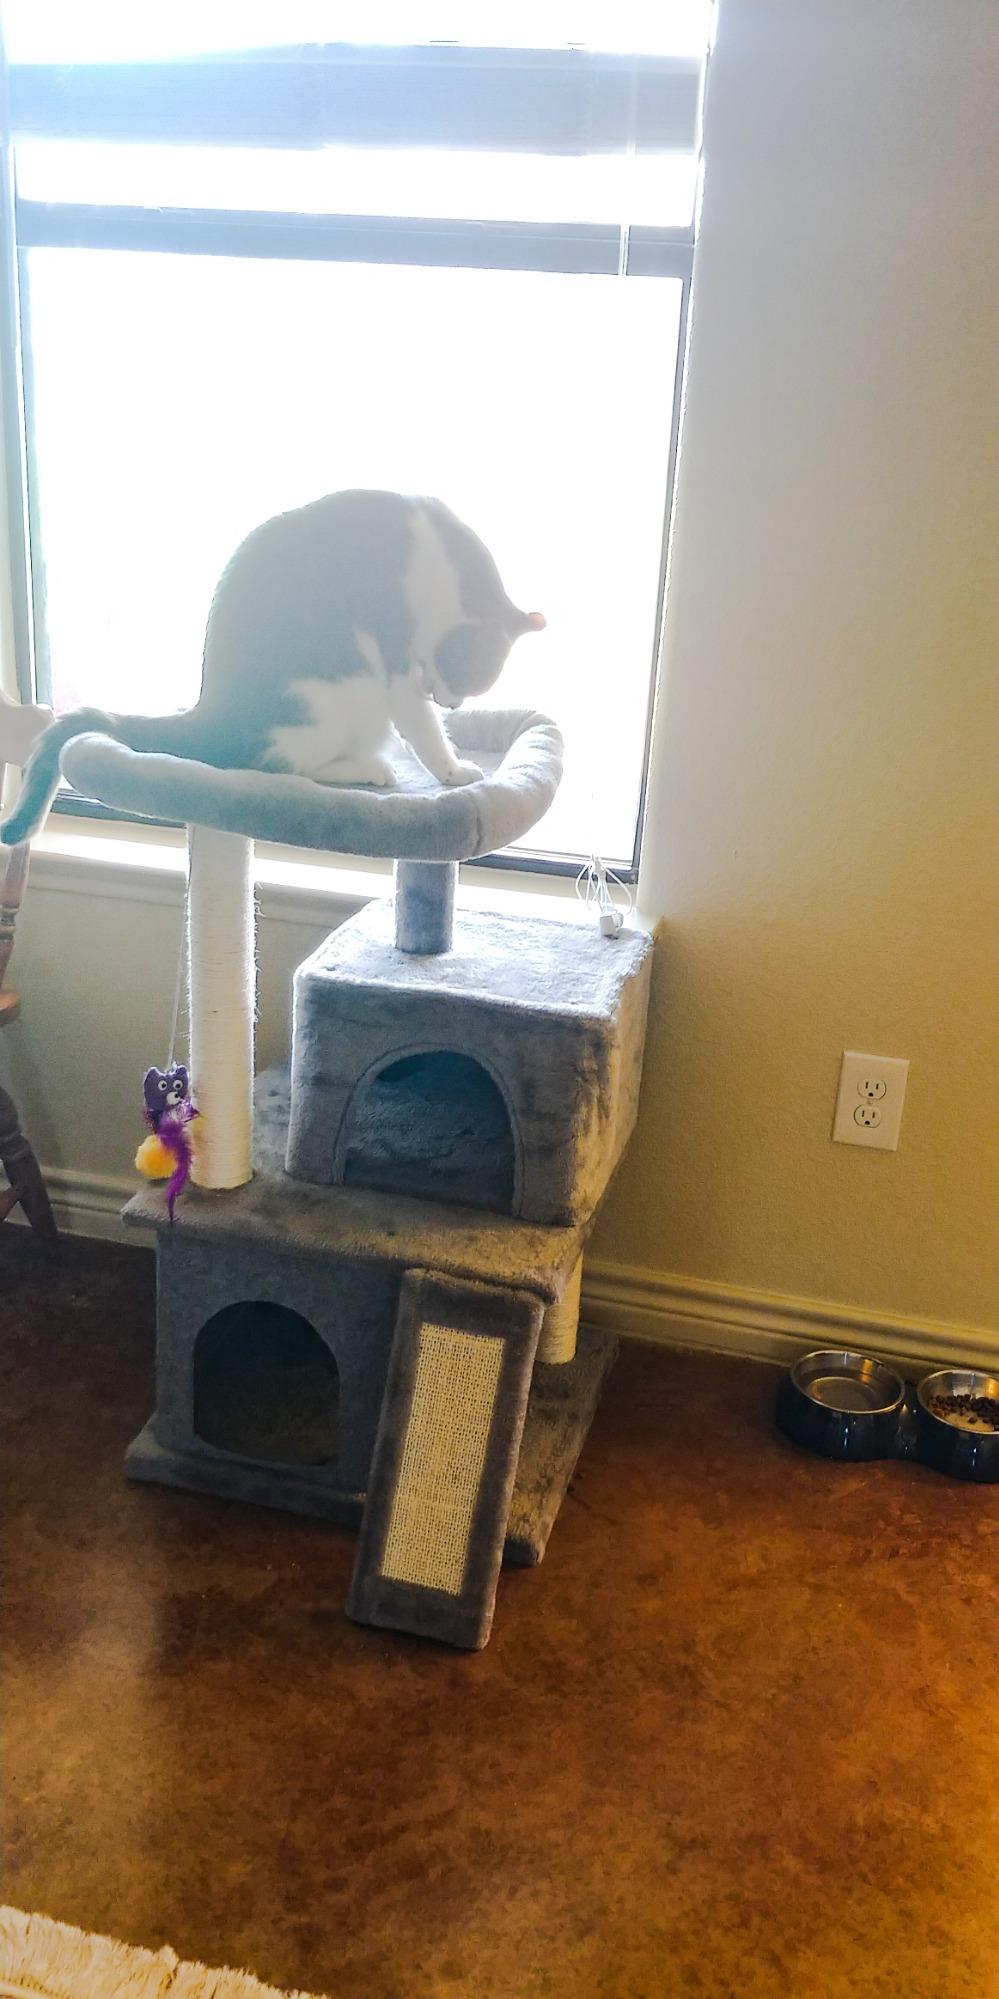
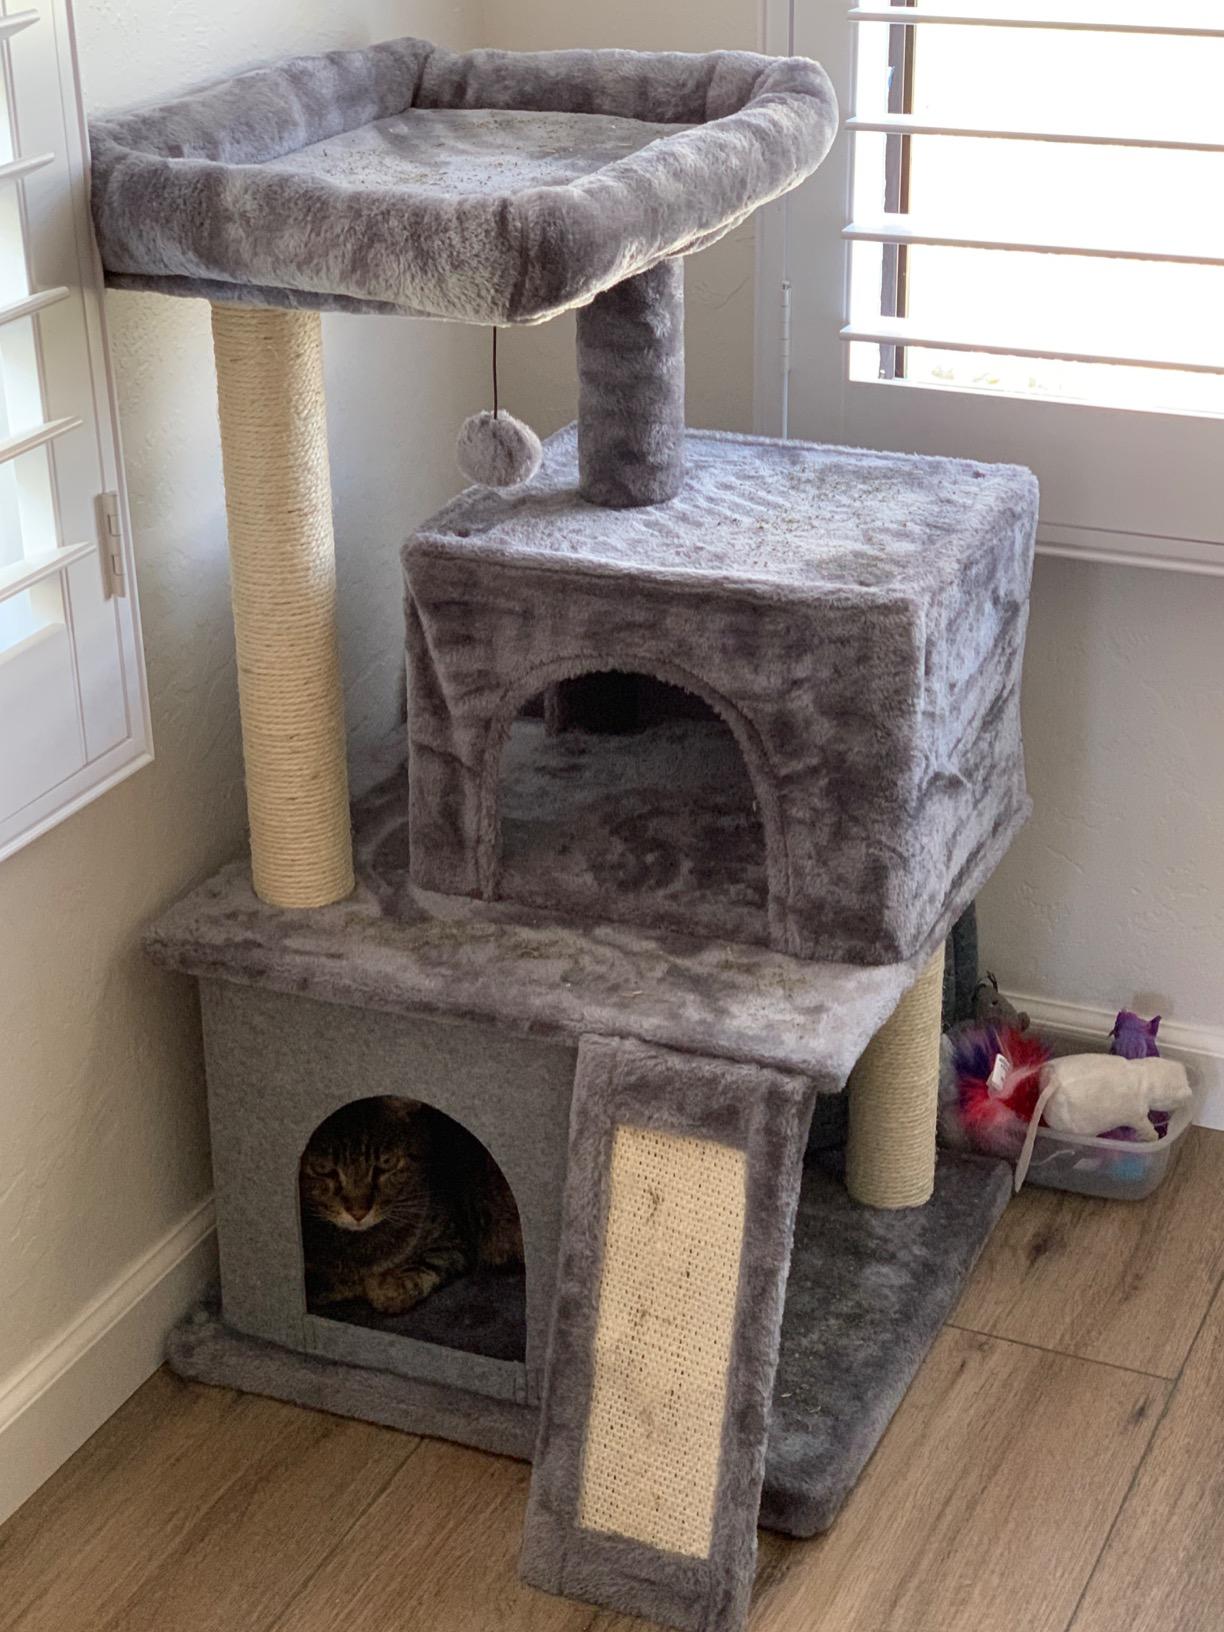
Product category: items_cat tree
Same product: yes